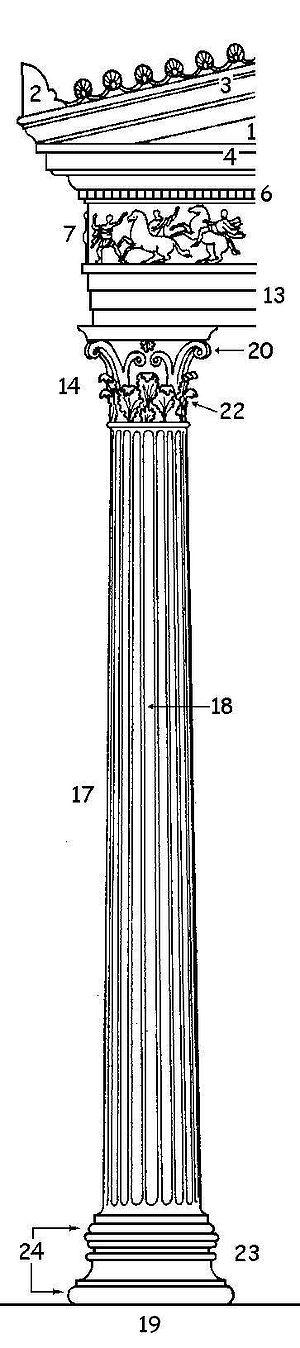
L'ordre corinthien est le dernier des trois ordres architecturaux grecs, dont le caractère est surtout déterminé par une grande richesse d’éléments et un chapiteau décoré de deux rangées de feuilles d’acanthe.